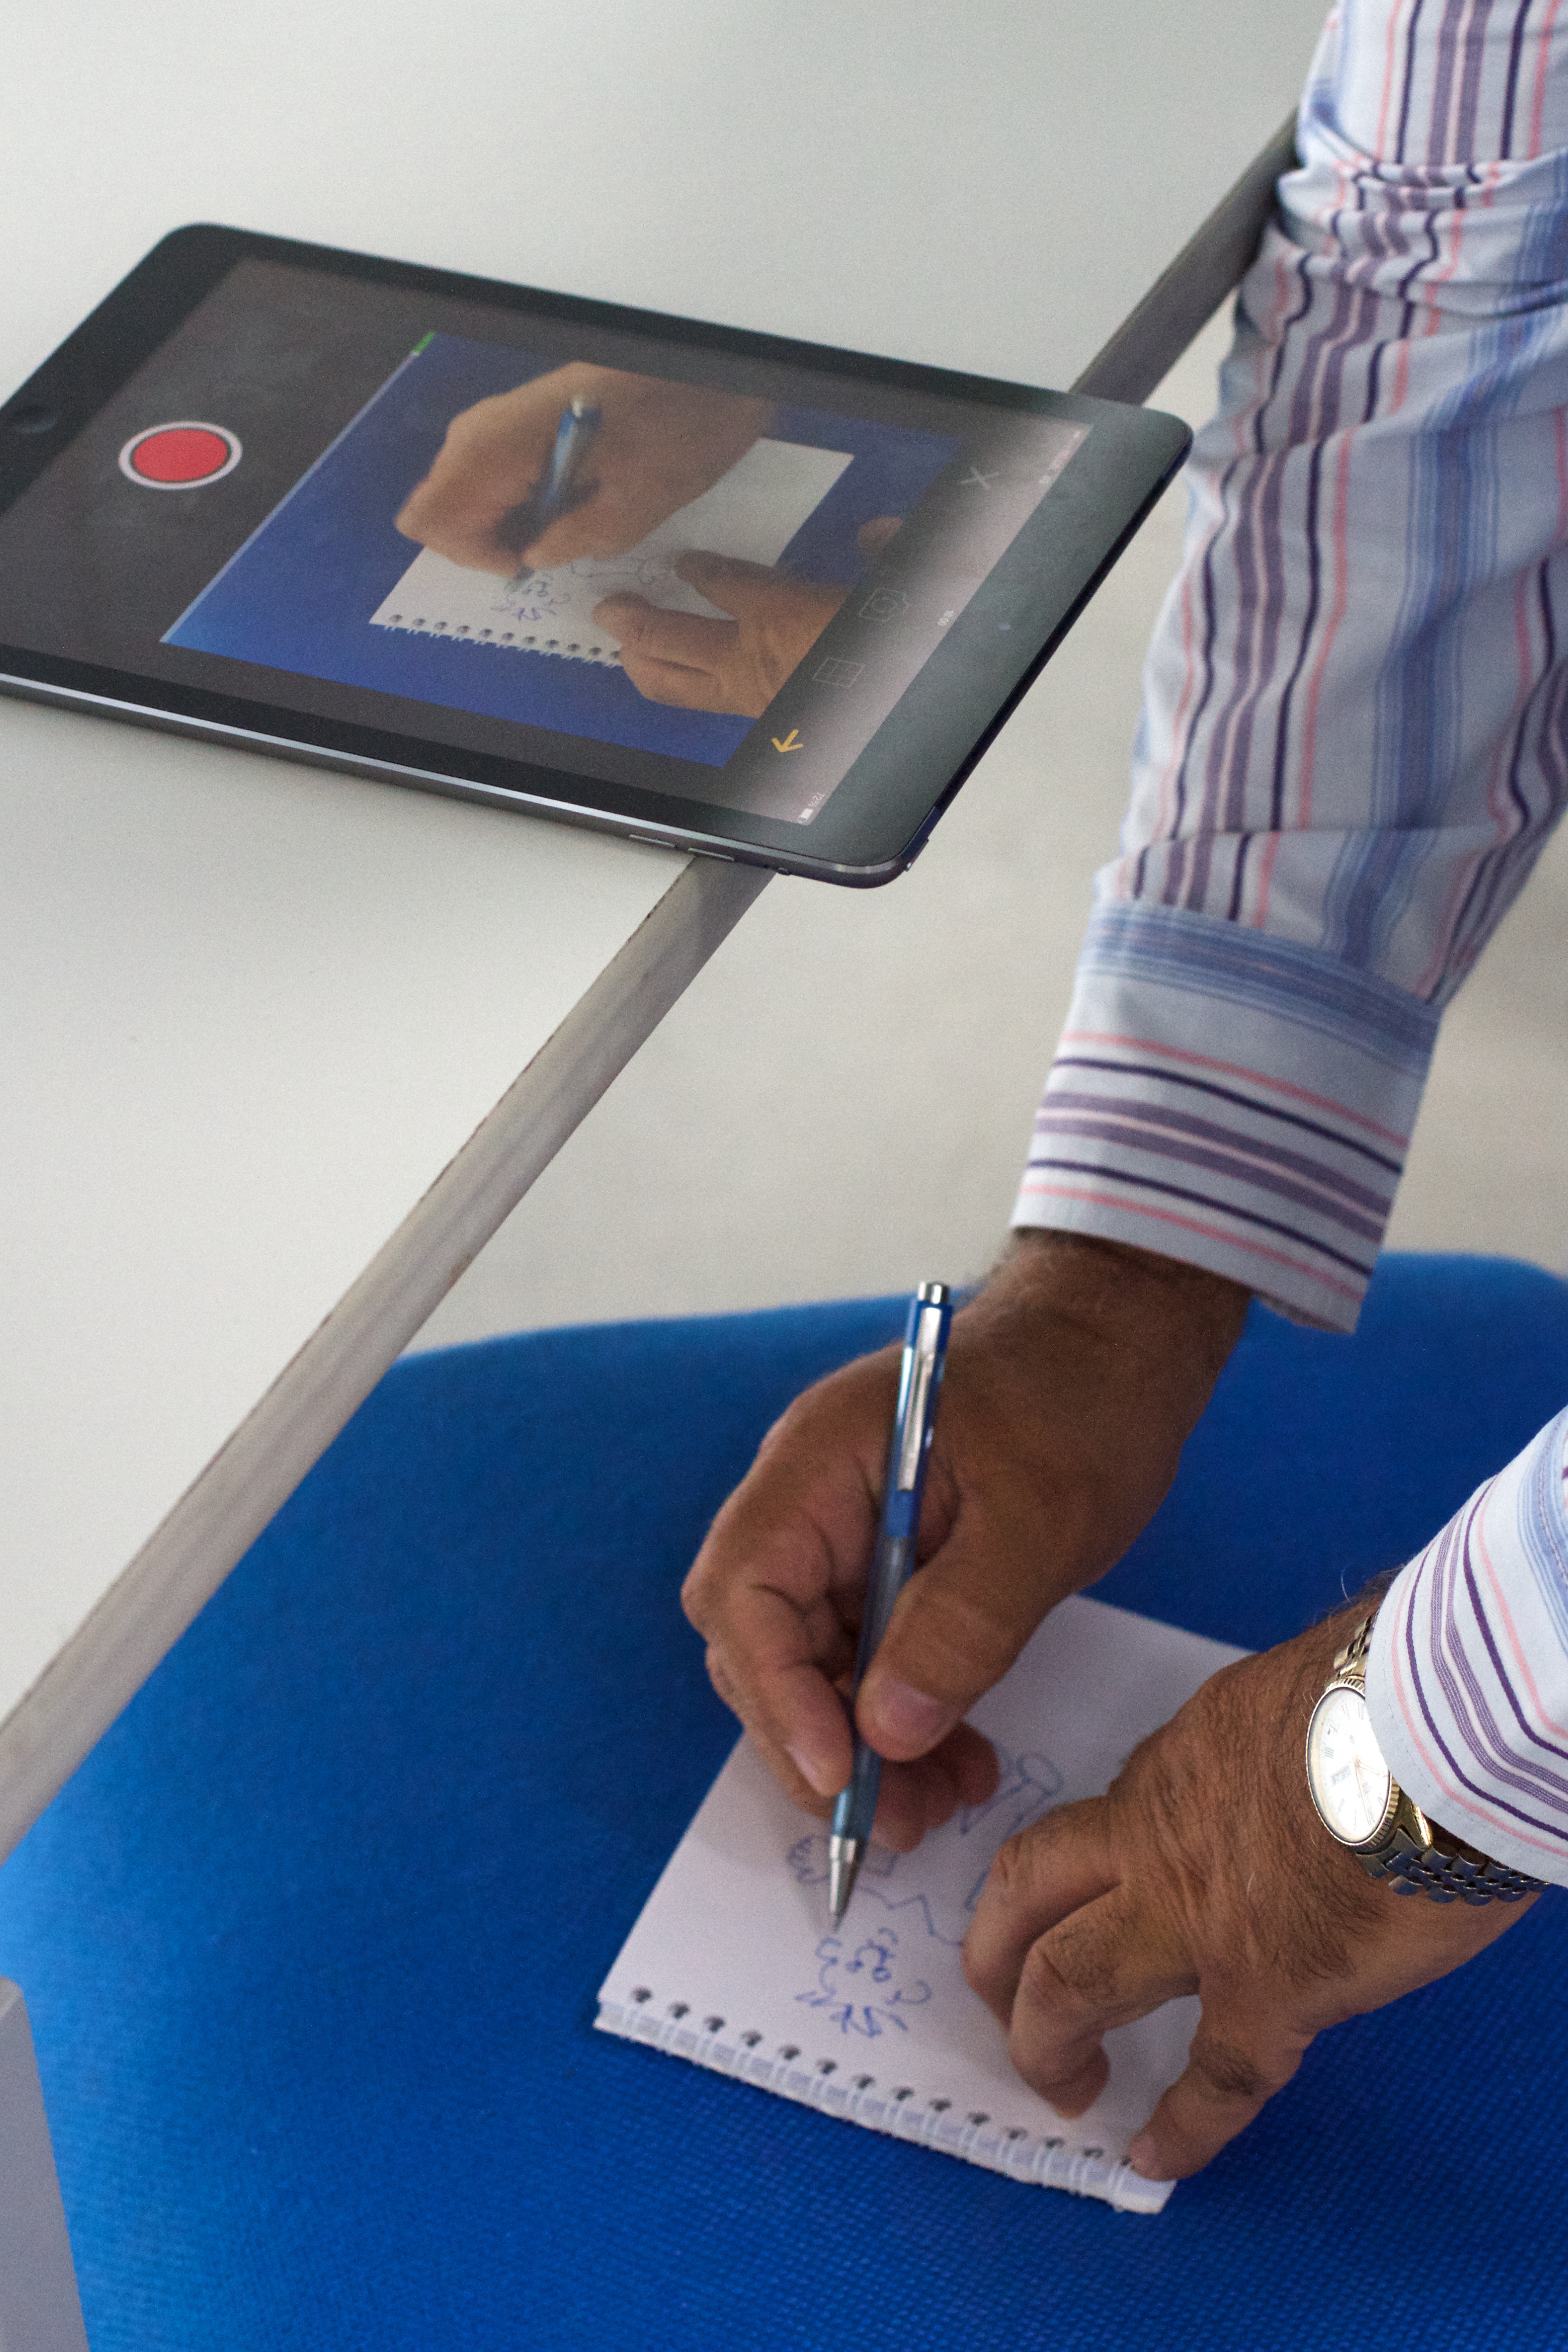
writing, hand, blue, design, udgagora